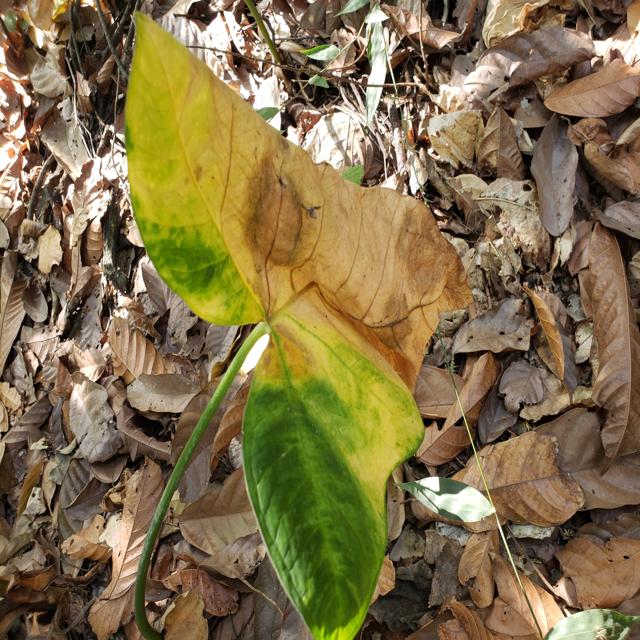
Label: Late_Blight